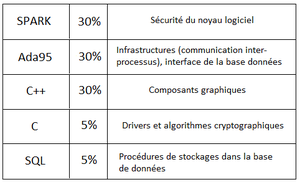
MULTOS est un système d'exploitation destiné aux cartes à puce, portant le même nom. C'est un système orienté vers la stabilité et la sécurité, implémentant la norme ITSEC. Son architecture est similaire aux autres systèmes d'exploitation de carte à puce, mais ajoute un gestionnaire de sécurité pour le chiffrement des données.